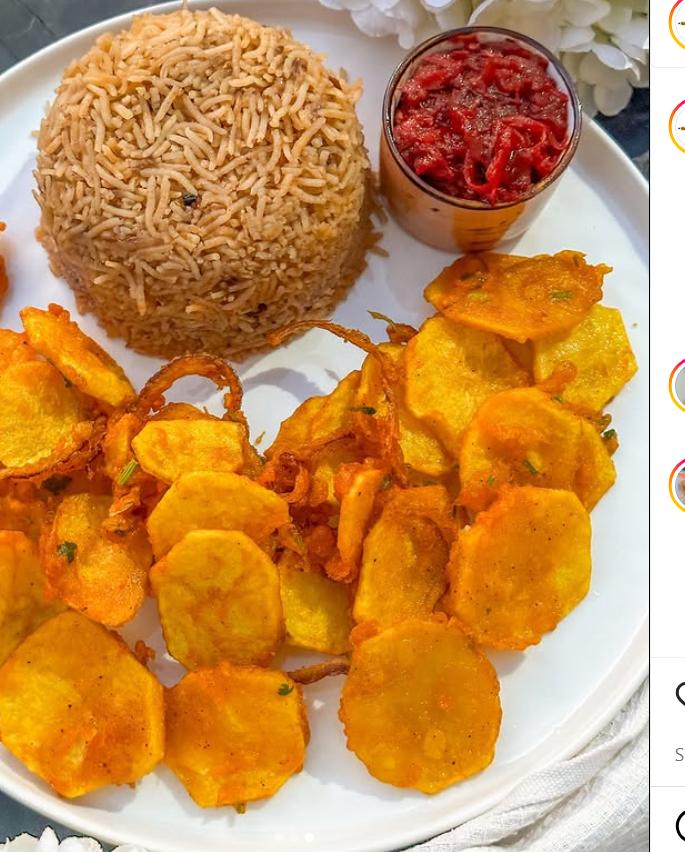
Ndani ya sahani nyeupe, kuna chakula iliyokarangwa vizuri, mojawapo ikiwa viazi vya kukaanga vikiwa kwa upande. Pia kuna mchele ulioekwa vizuri upande.